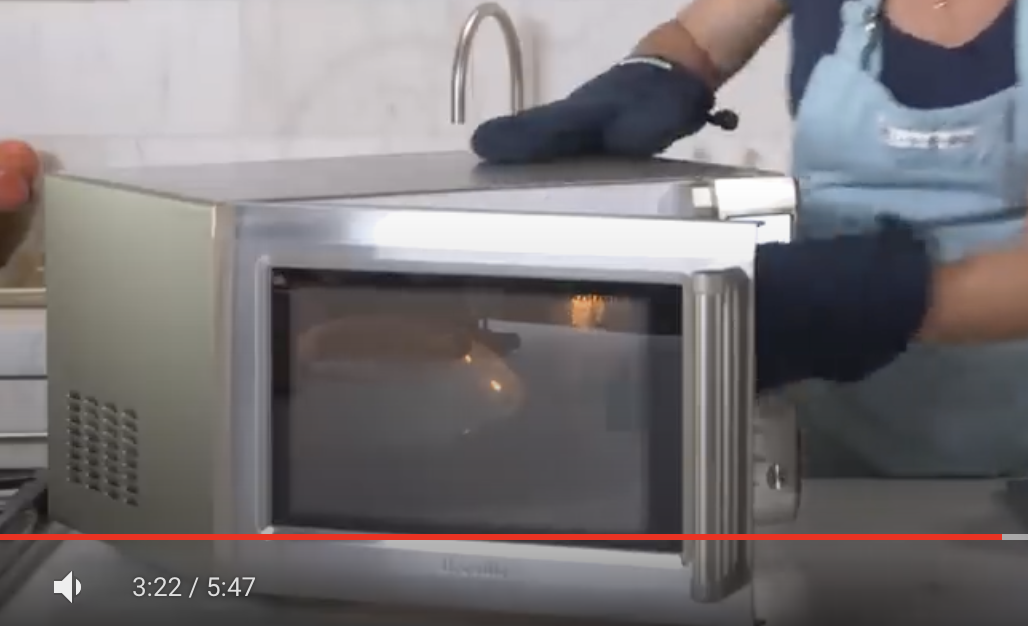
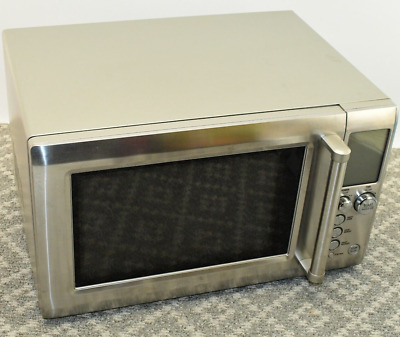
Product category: misc
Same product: yes